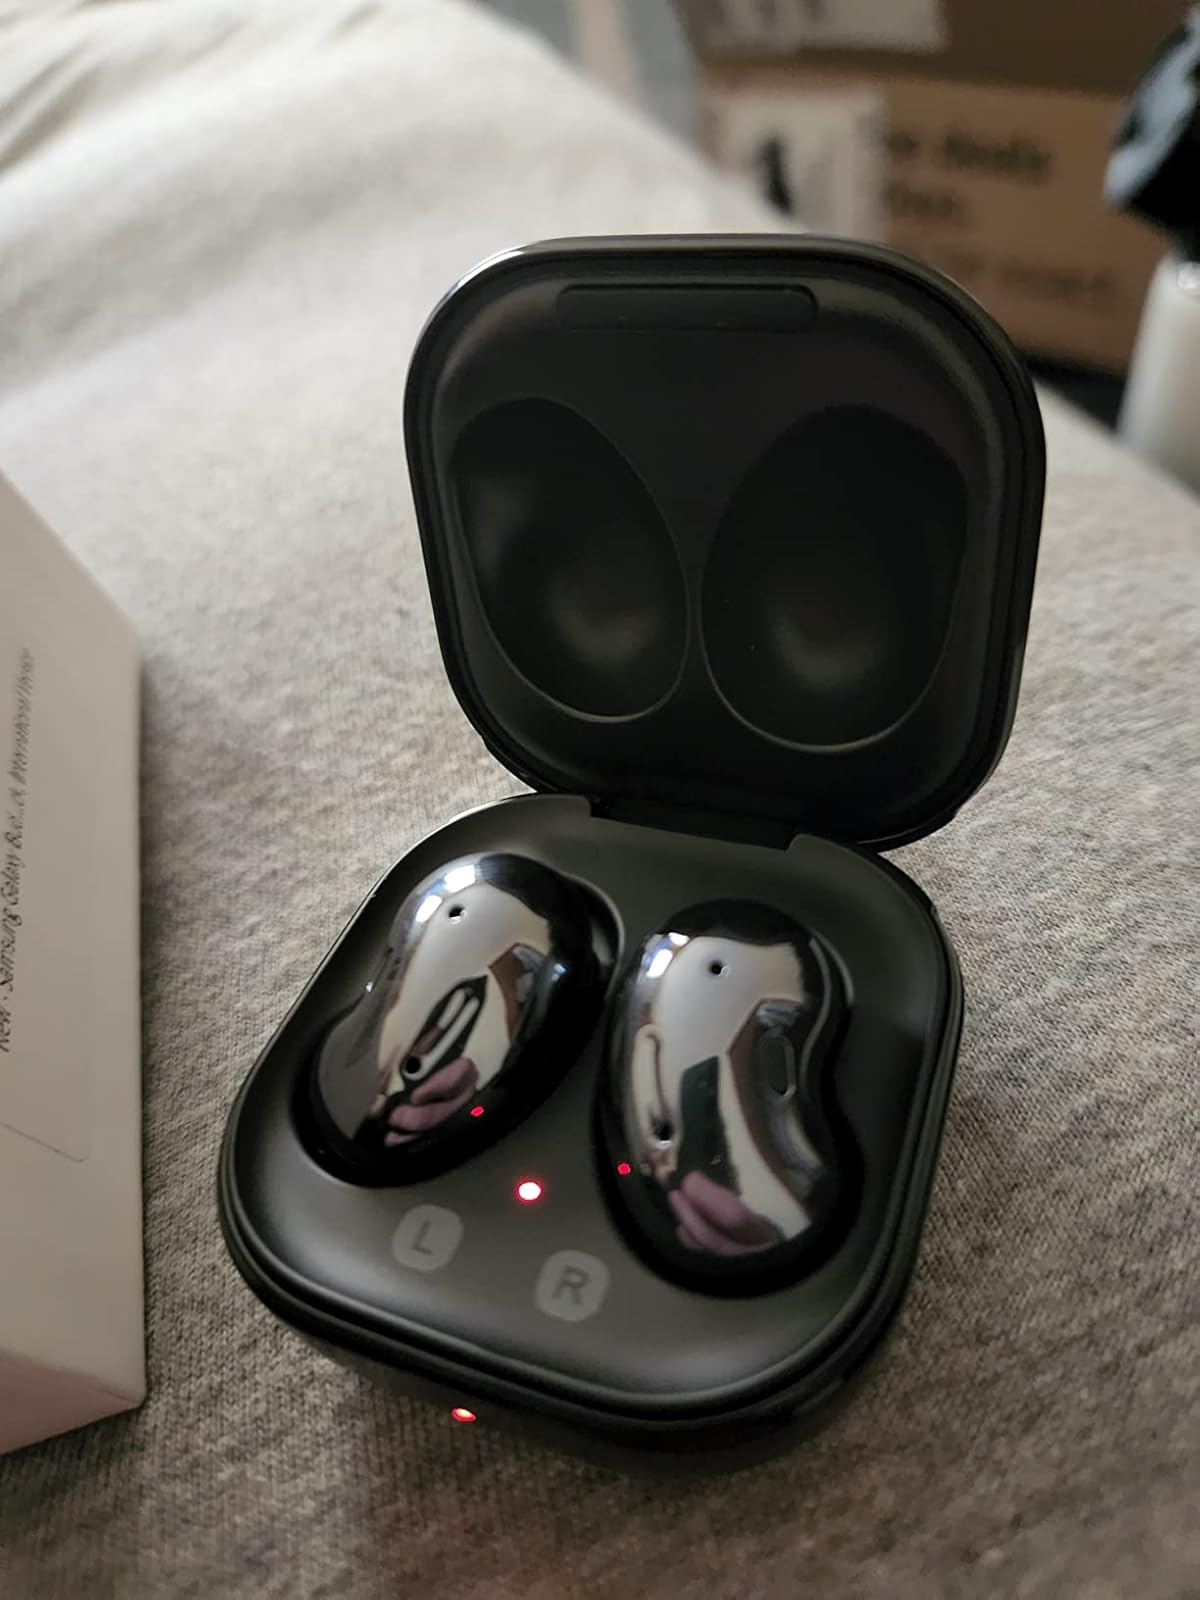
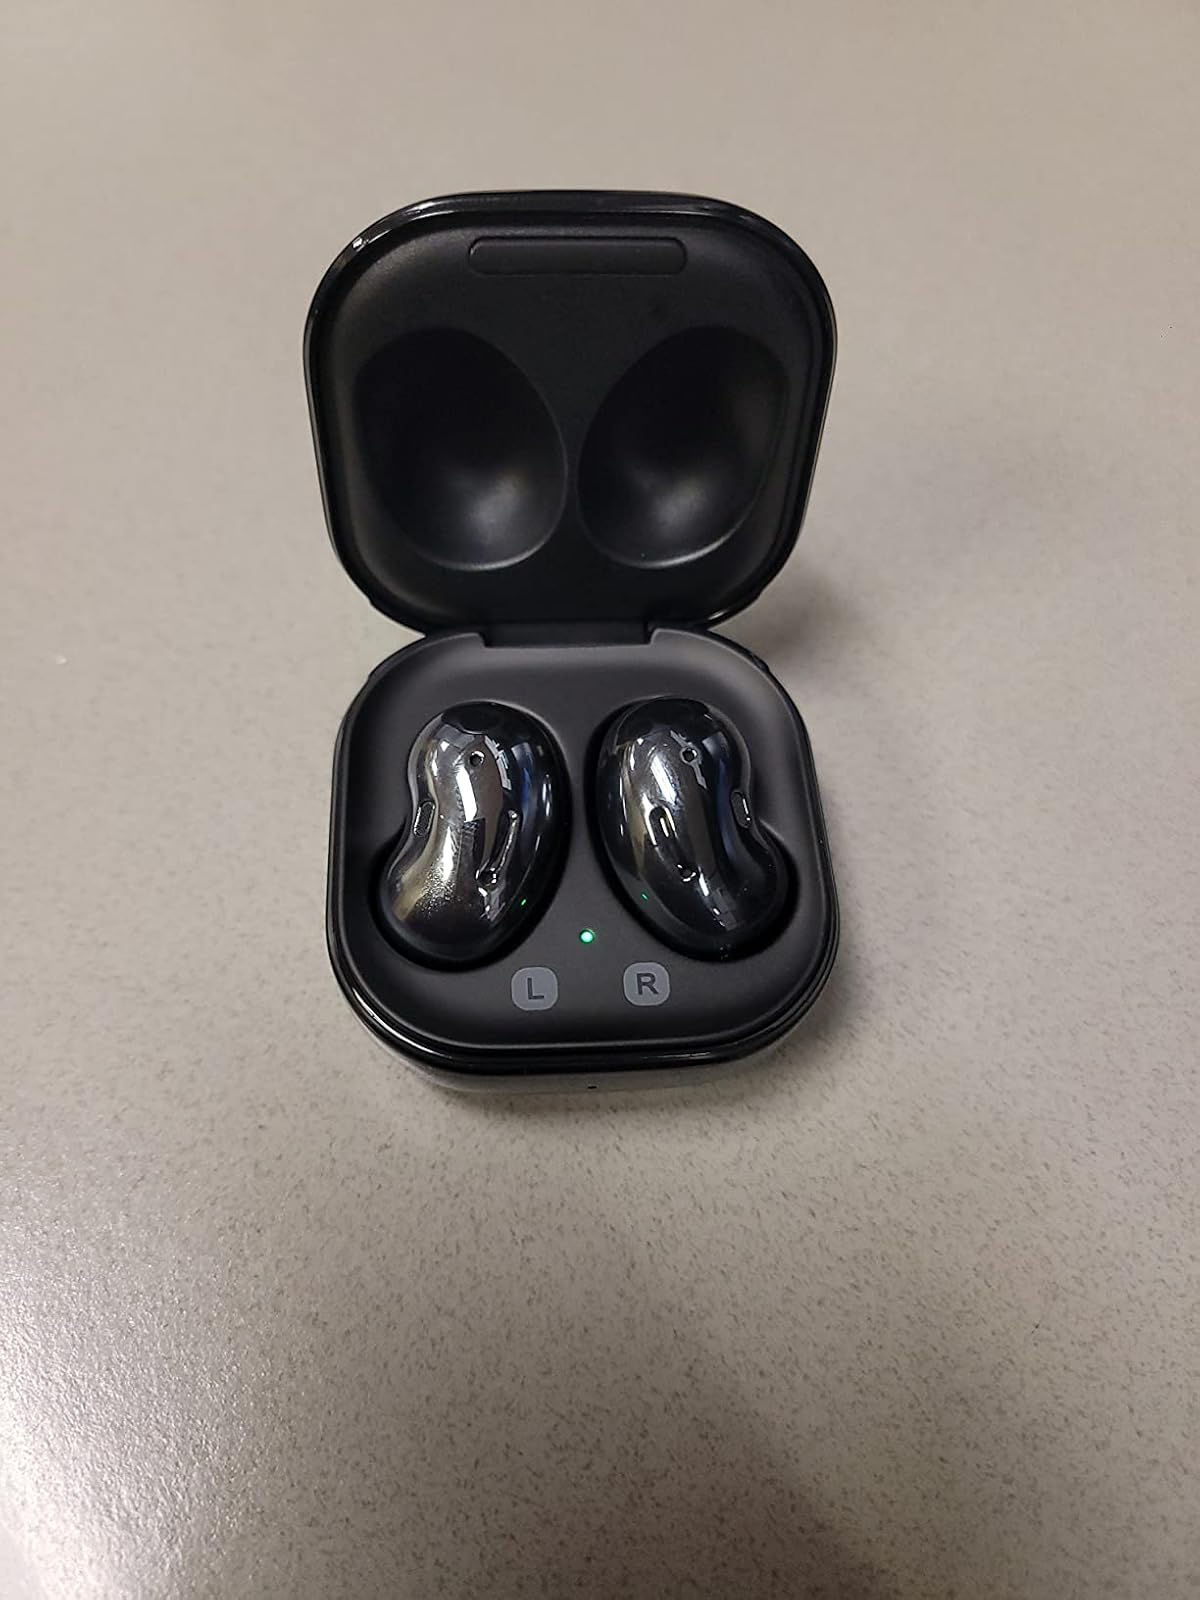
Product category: earbuds
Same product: yes